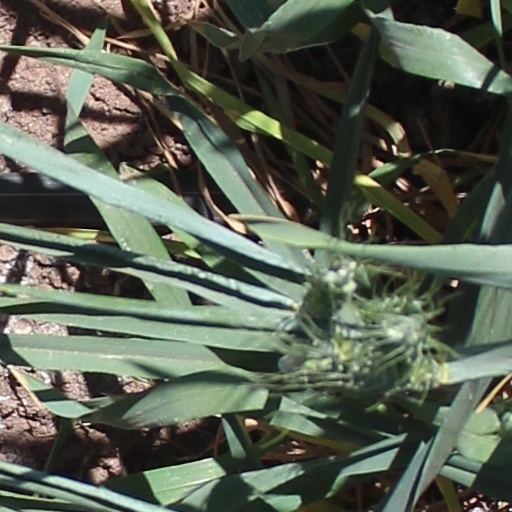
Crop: wheat